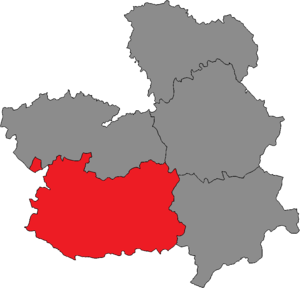
La circonscription électorale de Ciudad Real est l'une des cinq circonscriptions électorales de Castille-La Manche pour les élections aux Cortes de Castille-La Manche.